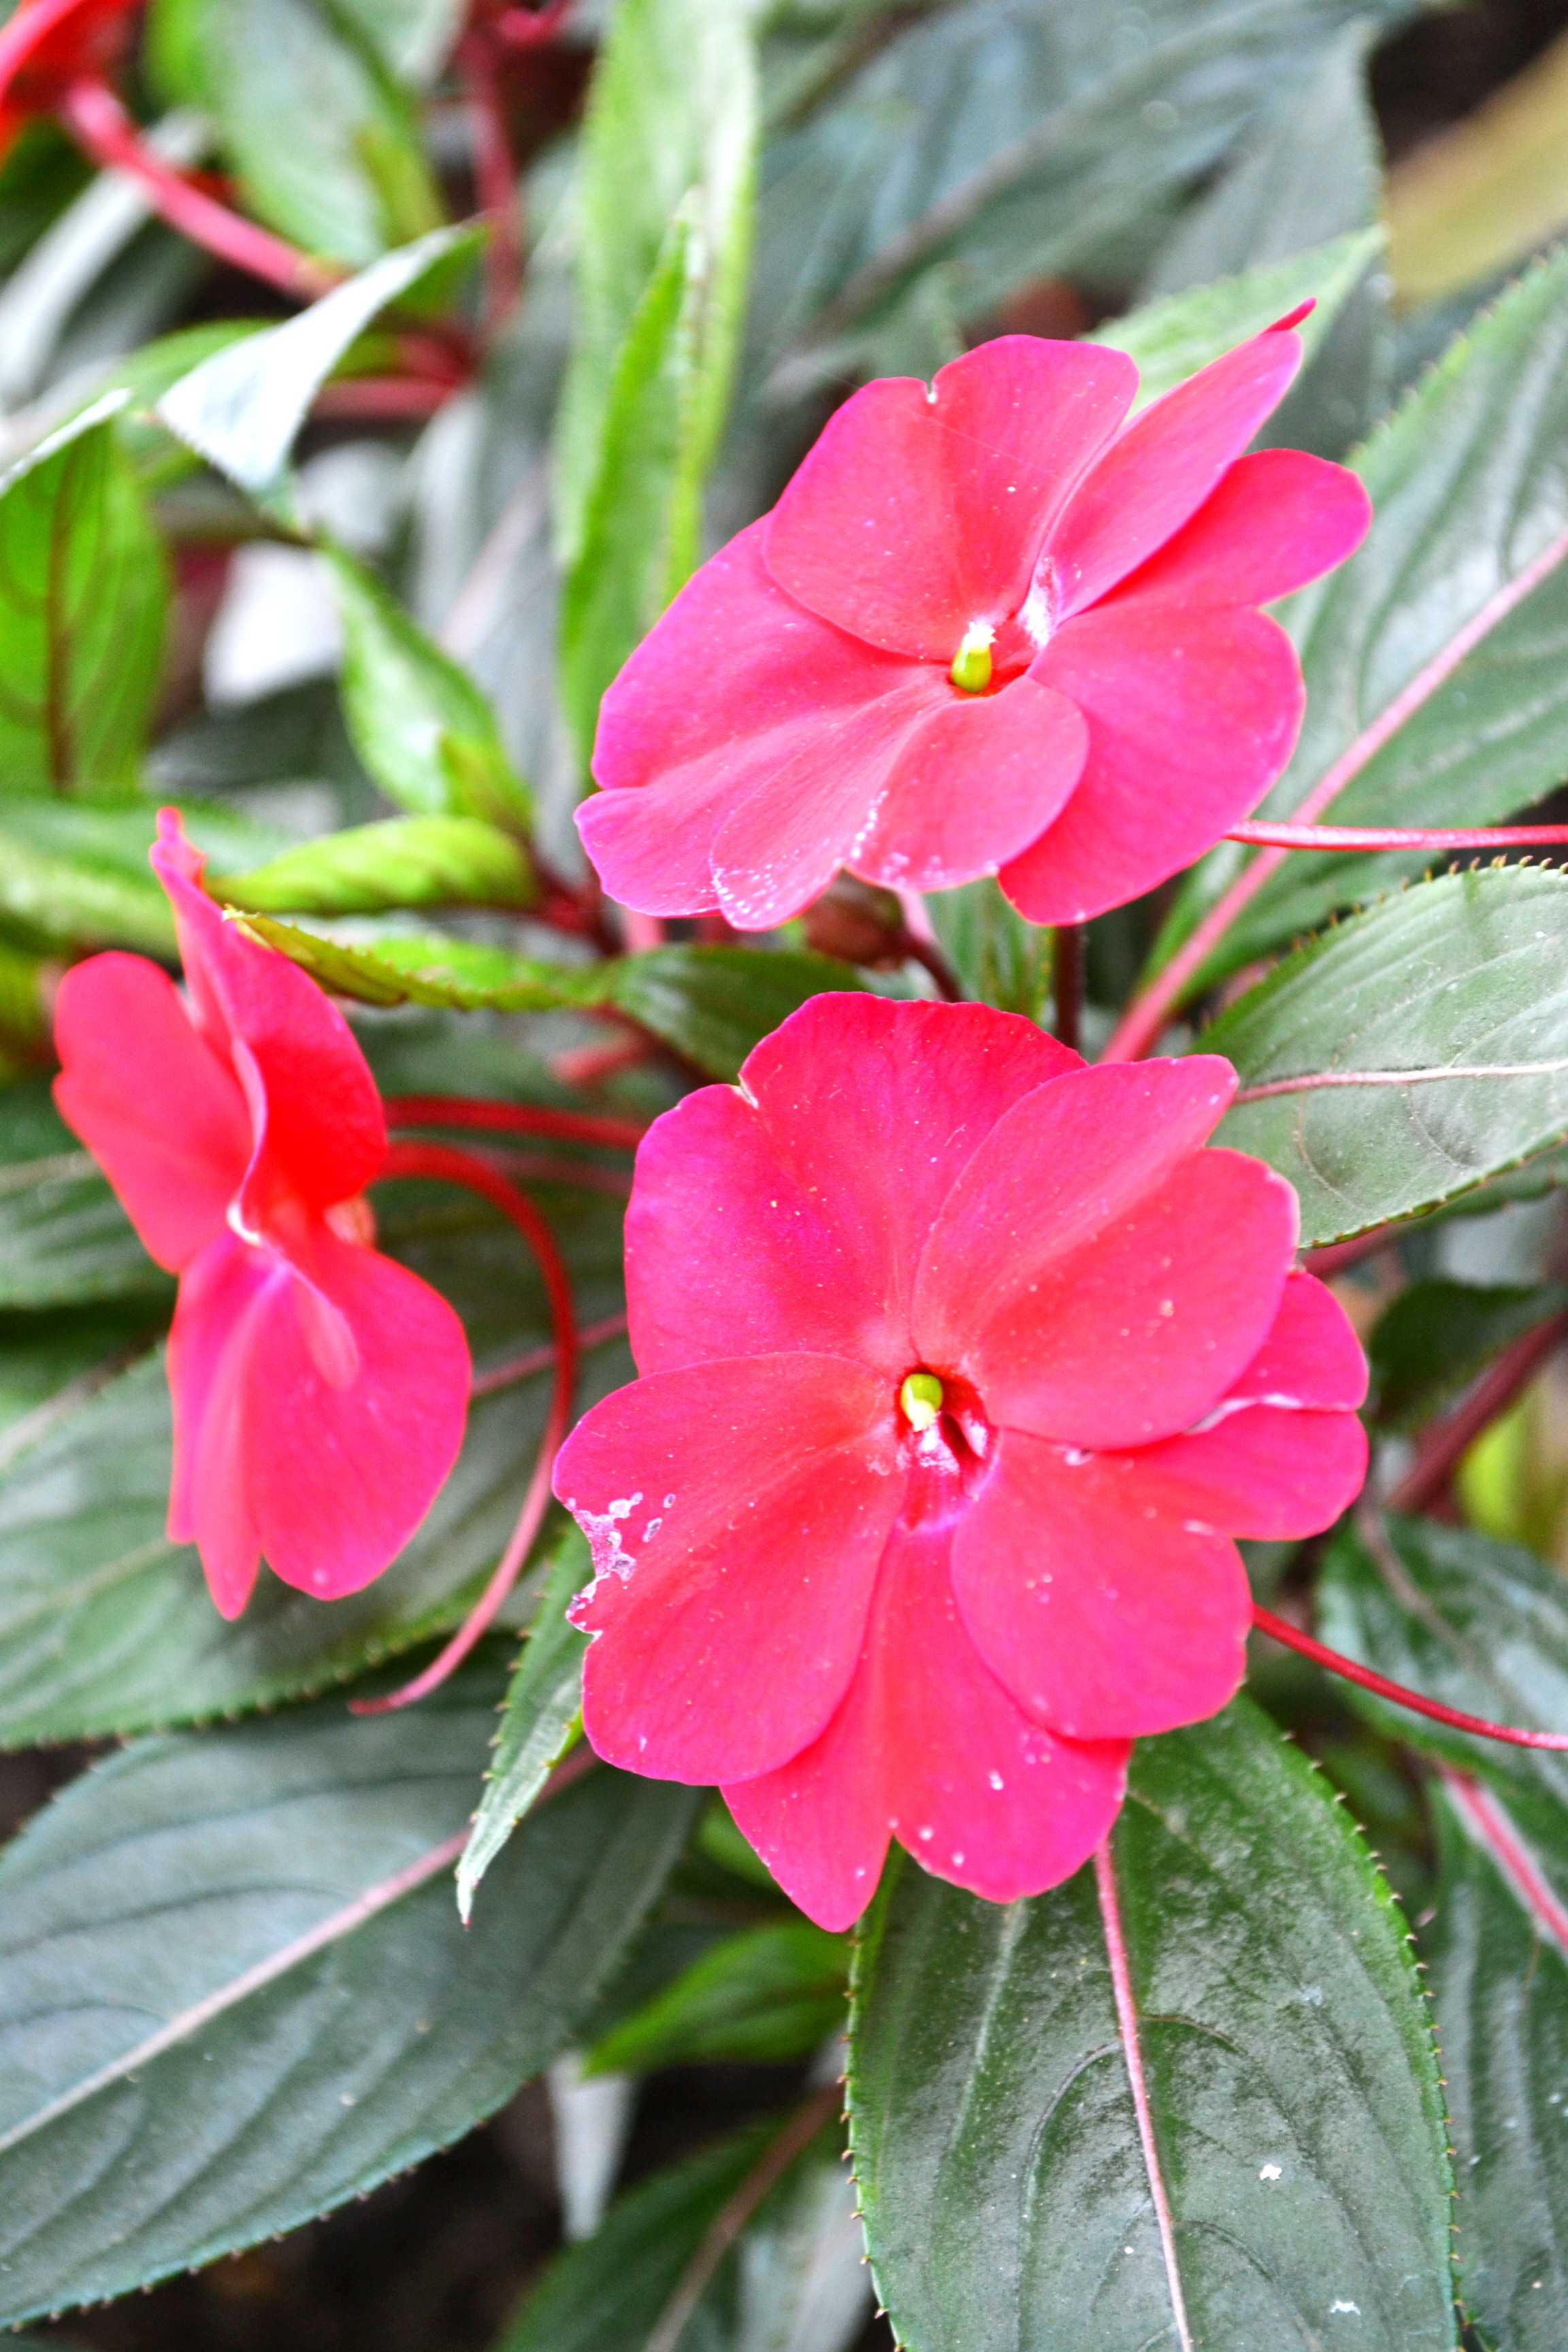
blossom, plant, flower, petal, red, botany, garden, pink, flora, flowers, red flower, shrub, purple flower, sri lanka, ceylon, macro photography, garden flower, flowering plant, botanic garden, peradeniya, busy lizzie, annual plant, land plant, balsam family, mawanella